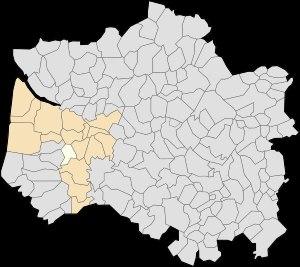
Campigneulles-les-Grandes est une commune française située dans le département du Pas-de-Calais en région Hauts-de-France.